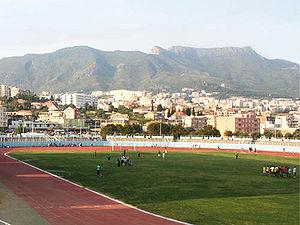
Stade de l'Unité Maghrébine de Béjaïa
Le Stade de l'Unité Maghrébine, aussi appelé, est un stade de football inauguré en 1987 situé dans la ville de Béjaïa.
Le championnat d'Algérie de rugby à XV regroupe les 20 clubs algériens de rugby à XV. Il sera organisé par la Fédération algérienne de rugby à XV.
Le Mouloudia Olympique Béjaïa, également connu par son acronyme MO Béjaïa ou MOB, est un club de football algérien créé en 1954 et basé dans la ville de Béjaia.
La Jeunesse sportive madinet Béjaïa, plus couramment abrégé en JSM Béjaia ou encore en JSMB, est un club algérien de football fondé officiellement le 17 mai 1936 et basé dans la ville de Béjaia.
Cette page décrit les stades de football en Algérie.